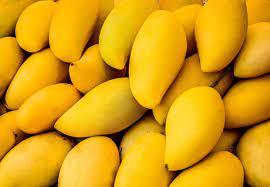
Label: Mango